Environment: real
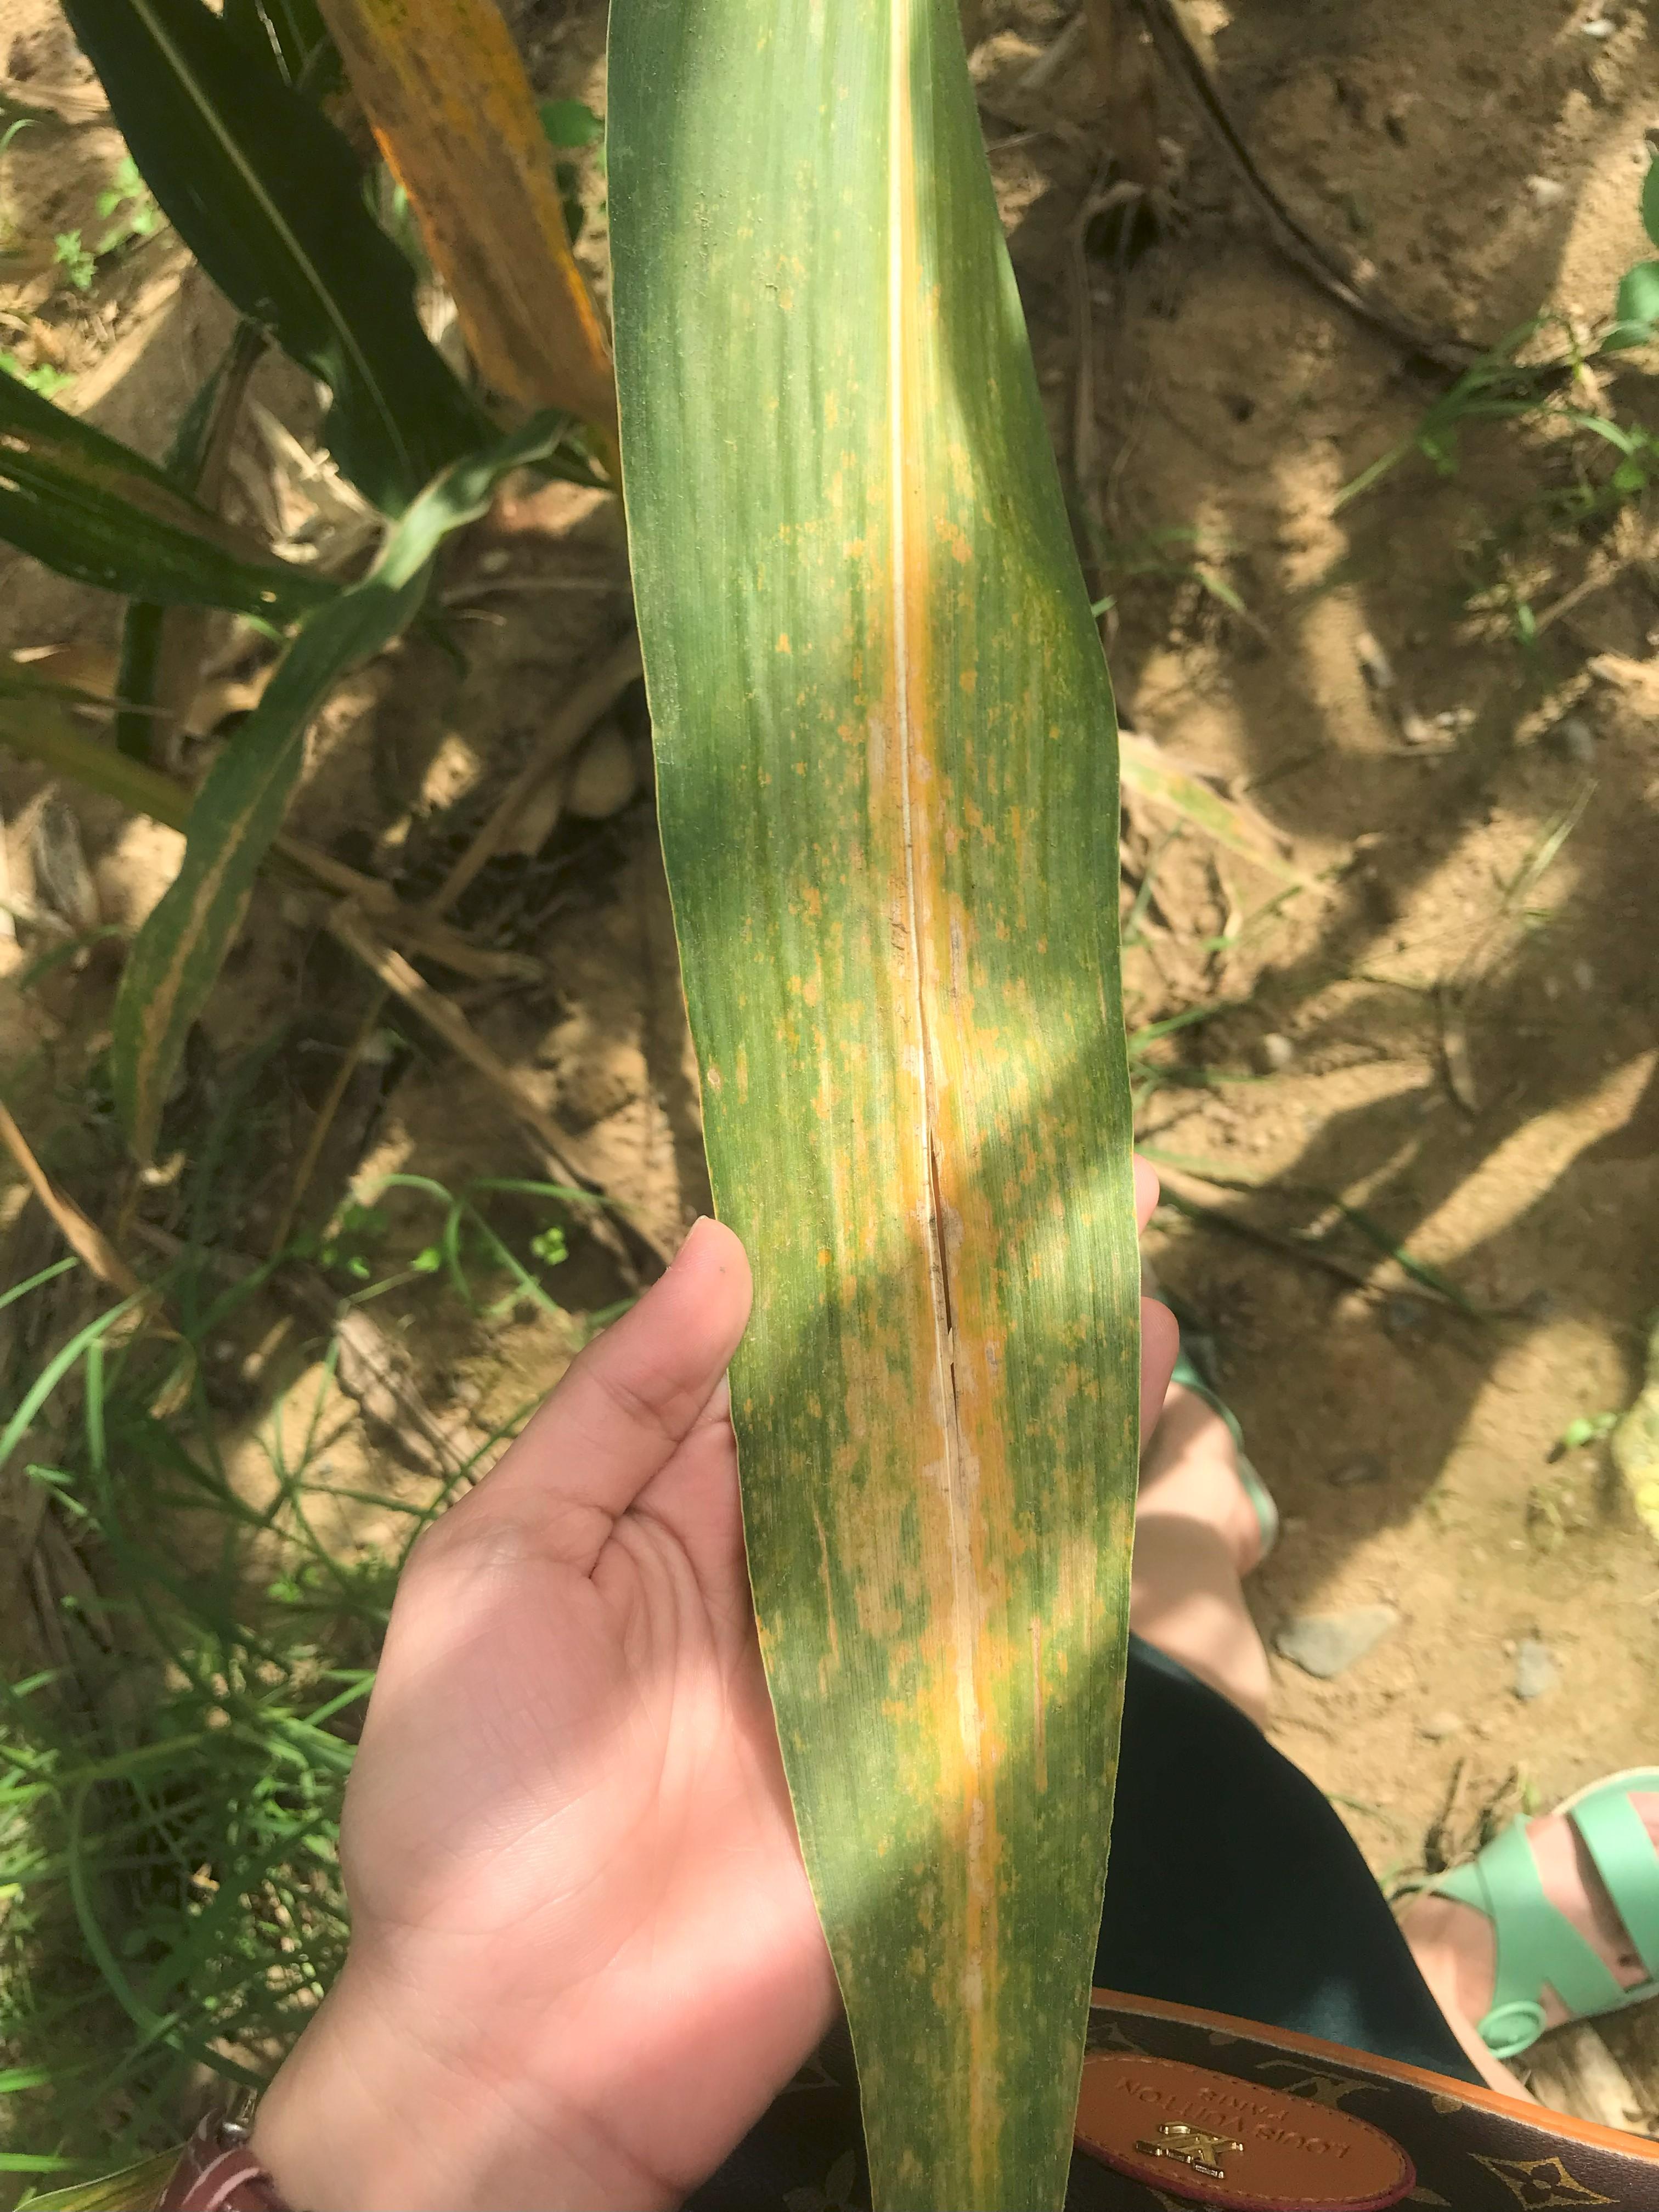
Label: nitrogen_deficiency